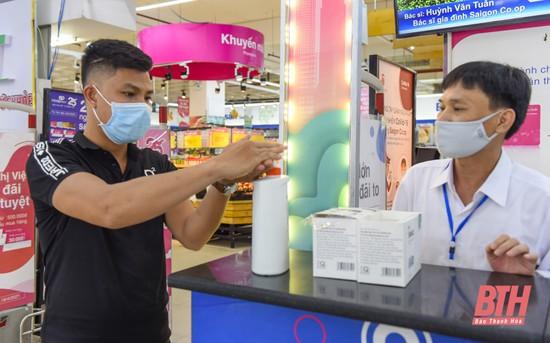
có một người đàn ông mặc áo sơ mi trắng đang đứng trong quầy